Artline Engineering

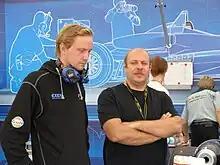
Team manager Jari Rask with its former owner Shota Abkhazava

In 2010 ArtLine continued to dominate in Trophy league, at the same time working on old car improvement and new chassis design. When season started, the team participated with 3 cars, driven by Riccardo Brutschin, Aleksi Tuukkanen and Alexei Karachev. Brutschin finished within the top 9 twice (9th lap – Nürburgring, 14th lap – EuroSpeedway Lausitz); in Oschersleben Renault Word Series champion Mikhail Aleshin joined the team as a guest star and finished on 11th place. In the 2010th Trophy Cup ArtLine took 1st and 2nd positions.